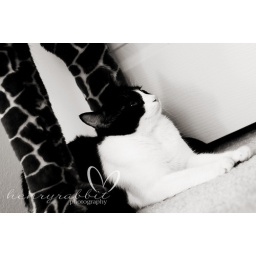
The lioness in black and white